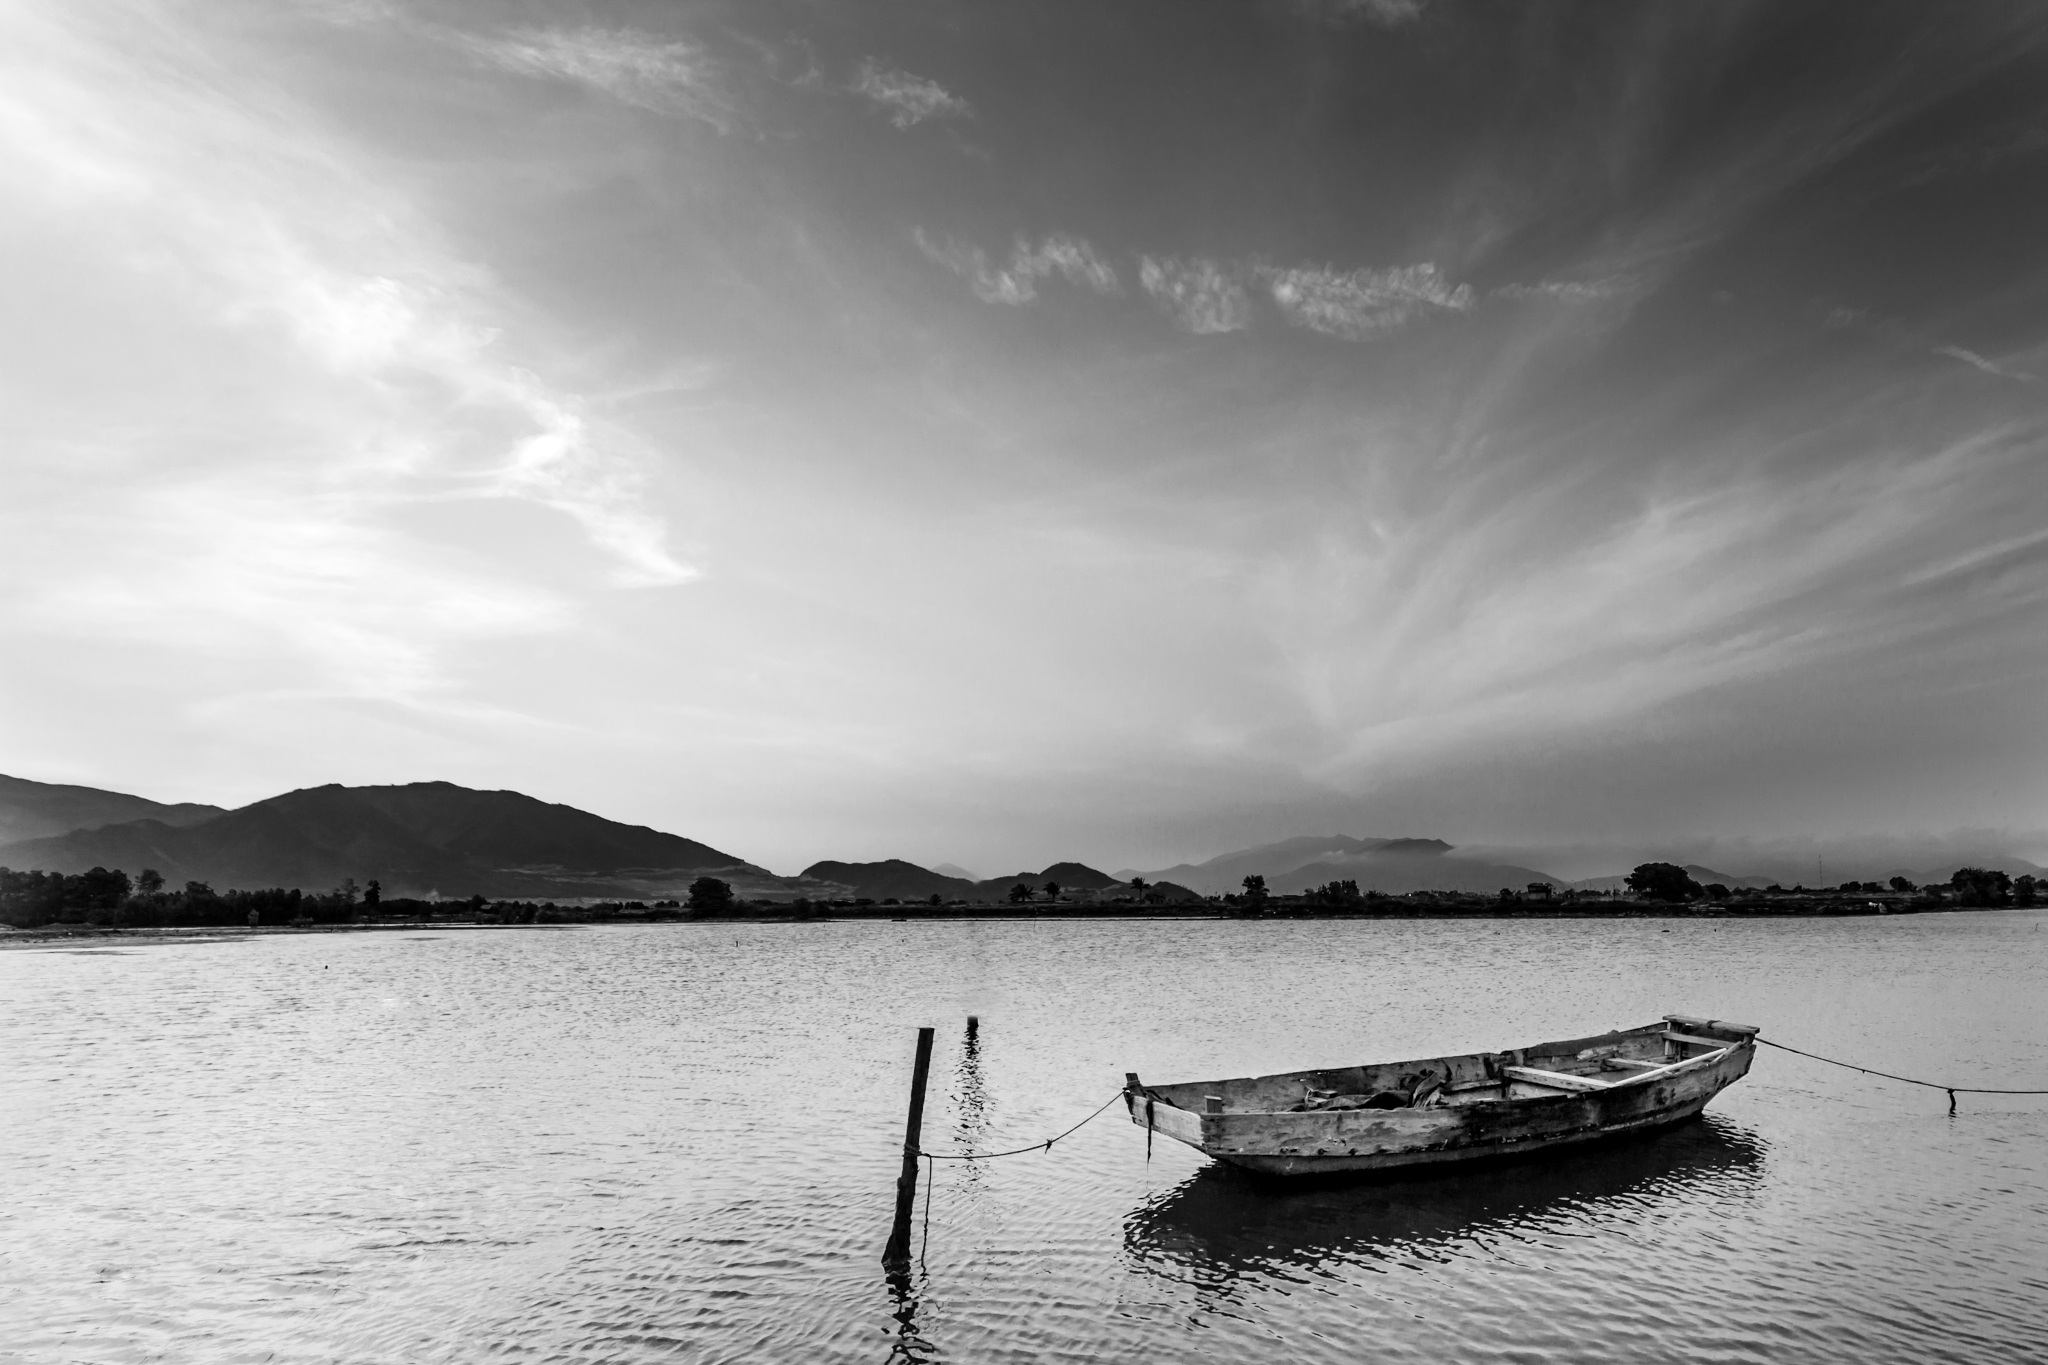
sea, coast, water, ocean, horizon, cloud, black and white, boat, photography, shore, wave, lake, home, male, reflection, vehicle, bay, monochrome, page, write, loch, the sea, than, ho ng, monochrome photography